Pepperdine University

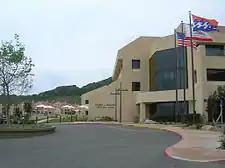
The Graziadio Business Center on the Drescher campus in Malibu (2006)

Seaver College is named for Frank R. Seaver and his wife Blanche, the principal benefactors of Pepperdine's Malibu campus. The college offers undergraduates a liberal arts education; each candidate for a bachelor's degree must complete a broad program of general education courses. Seaver's general education requirements have received an A rating from ACTA's annual "What Will They Learn" report for several years running. Seaver students attend classes at the Malibu campus, and most students study abroad either at one of the University's permanent international campuses in Buenos Aires, Florence, Heidelberg, Lausanne, and London or at one of several summer programs.